Culture of Serbia

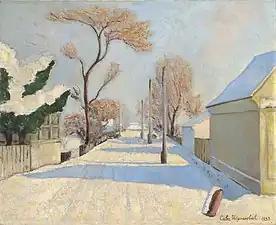
"Šid under Snow" (1935) by Sava Šumanović

The Serbian Orthodox Church uses the traditional Julian calendar, so Christmas Day (December 25) falls on January 7 on the Gregorian calendar and is the day Serbs celebrate Christmas. This is shared with the Orthodox churches of Jerusalem, Russia, Georgia, Ukraine and the Greek Old Calendarists.Serbs have their own customs regarding Christmas. Early in the morning of Christmas Eve, the head of the family would go to a forest to cut "badnjak", a young oak, the oak tree would then be brought into the church to be blessed by the priest. Then it would be stripped of its branches and combined with wheat and other grain products would be burned in the fireplace. The burning of the "badnjak" is a ritual which is of pagan origin and is considered a sacrifice to God (or the old pagan gods) so that the coming year may bring plenty of food, happiness, love, luck and riches. Nowadays, with most Serbs living in towns, they go to their church service to be given a small parcel of oak, wheat and other branches tied together to be taken home and set afire. The house floor and church are covered with hay, reminding worshippers of the stable in which Jesus was born.